Storage Wars: Miami

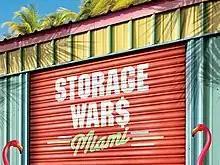
Title card

Storage Wars: Miami (stylized as STORAGE WAR$: Miami) is an American reality television series on the A&E Network that premiered on October 6, 2015. When rent is not paid on a storage locker for three months in Florida, the contents can be sold by an auctioneer as a single lot of items in the form of a cash-only auction. The show follows professional buyers who purchase the contents based only on a five-minute inspection of what they can see from the door when it is opened. The goal is to turn a profit on the merchandise.